Esat Teliti

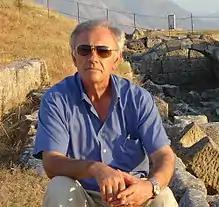
Esat Teliti

Esat Teliti (born 27 December 1950, in Kavajë) is an Albanian filmmaker, producer, and former actor. After graduating from the Academy of Fine Arts in 1972 with a degree in drama, he began working at Radio Televizioni Shqiptar where he has been involved in the production of many documentaries and short films. In 1974, he co-hosted the National Song Festival alongside Arta Dade. Since October 2003, Teliti has been working as artistic director and contributor for Pasqyra Shqiptare TV show, a weekly program in the Albanian language aired by OMNI 1 Television in Toronto for the Albanian community in Canada.